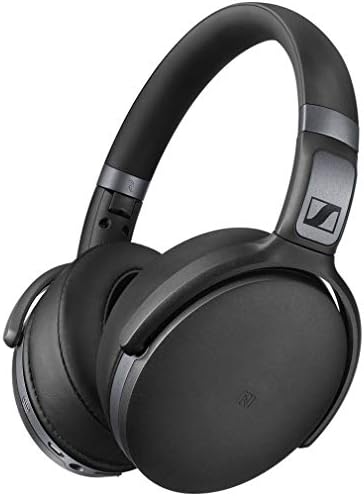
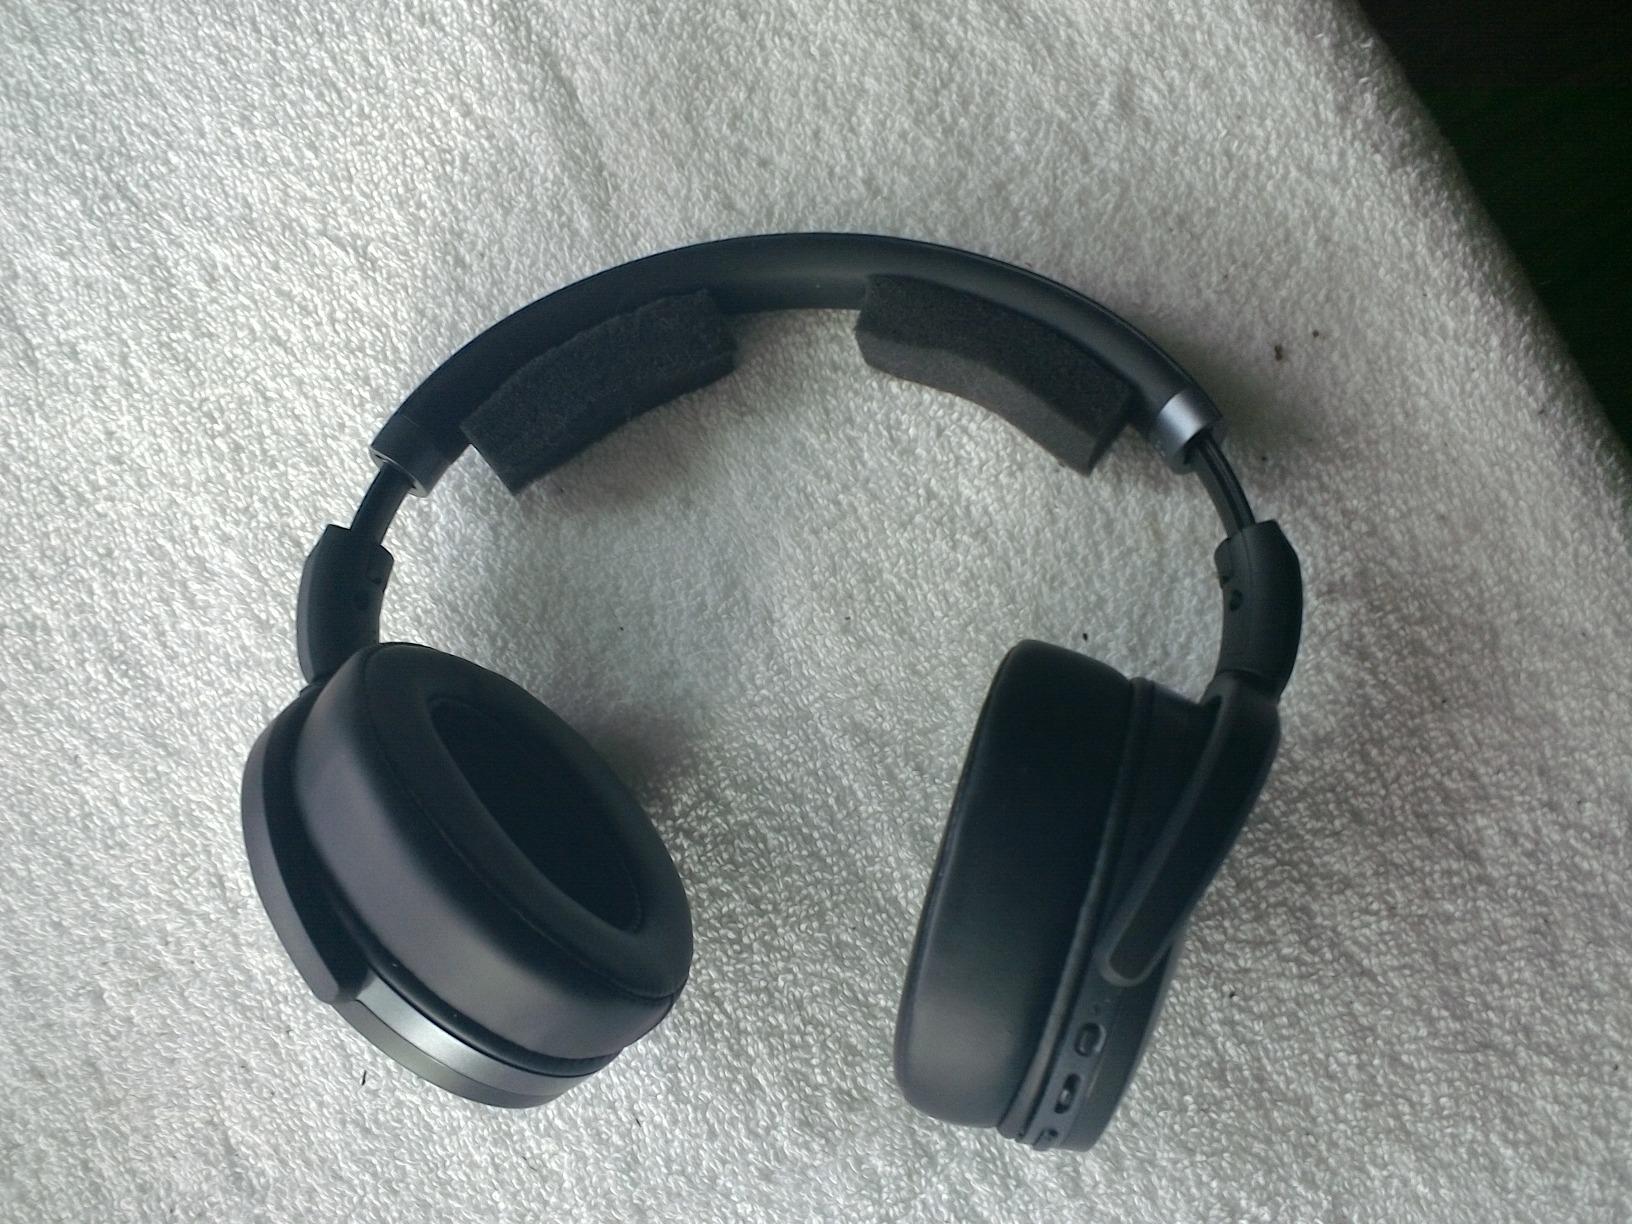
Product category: headphones
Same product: yes